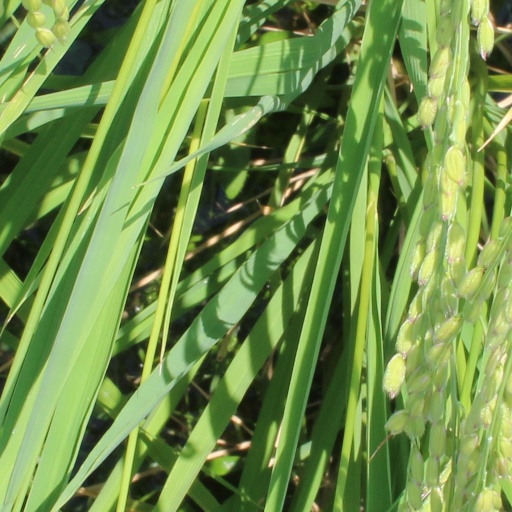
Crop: rice